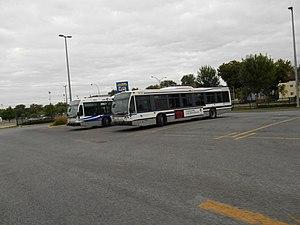
Autobus de Laval au terminus Cartier
Cartier est à la fois une station de la ligne orange du métro de Montréal et un terminus métropolitain de l'Autorité régionale de transport métropolitain. La station fit partie du projet de prolongement du métro vers la ville de Laval et fut inaugurée le 28 avril 2007.